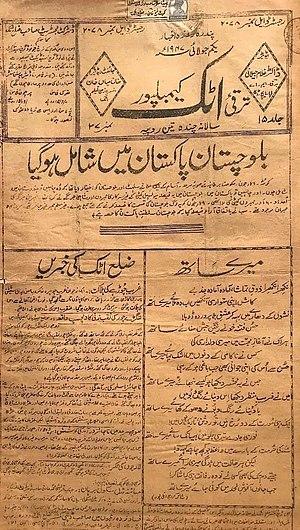
Les médias au Pakistan rassemblent tous les vecteurs d'information au Pakistan, qu'il s'agisse de la télévision, des journaux quotidiens et hebdomadaires, la radio, des magazines ou des revues. Le Pakistan comprend un large panorama de médias dynamiques et plus de 300 quotidiens privés. La télévision demeure le média le plus utilisé pour informer les Pakistanais qui étaient environ 86 millions à la regarder d'après la société Gallup Pakistan.